Qt Project

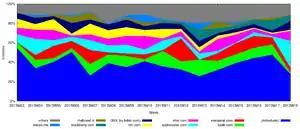
Distribution of non-Digia Qt contributors (2013, Week 18)

Aside from the project leader Digia and various individuals, a number of other organizations participate in the Qt Project. Second-largest Qt contributor is KDAB, a Swedish Qt consulting company. KDAB is involved in many areas, including maintenance of several components. KDAB together with RIM/BlackBerry are maintaining the QNX and BlackBerry 10 ports of Qt.